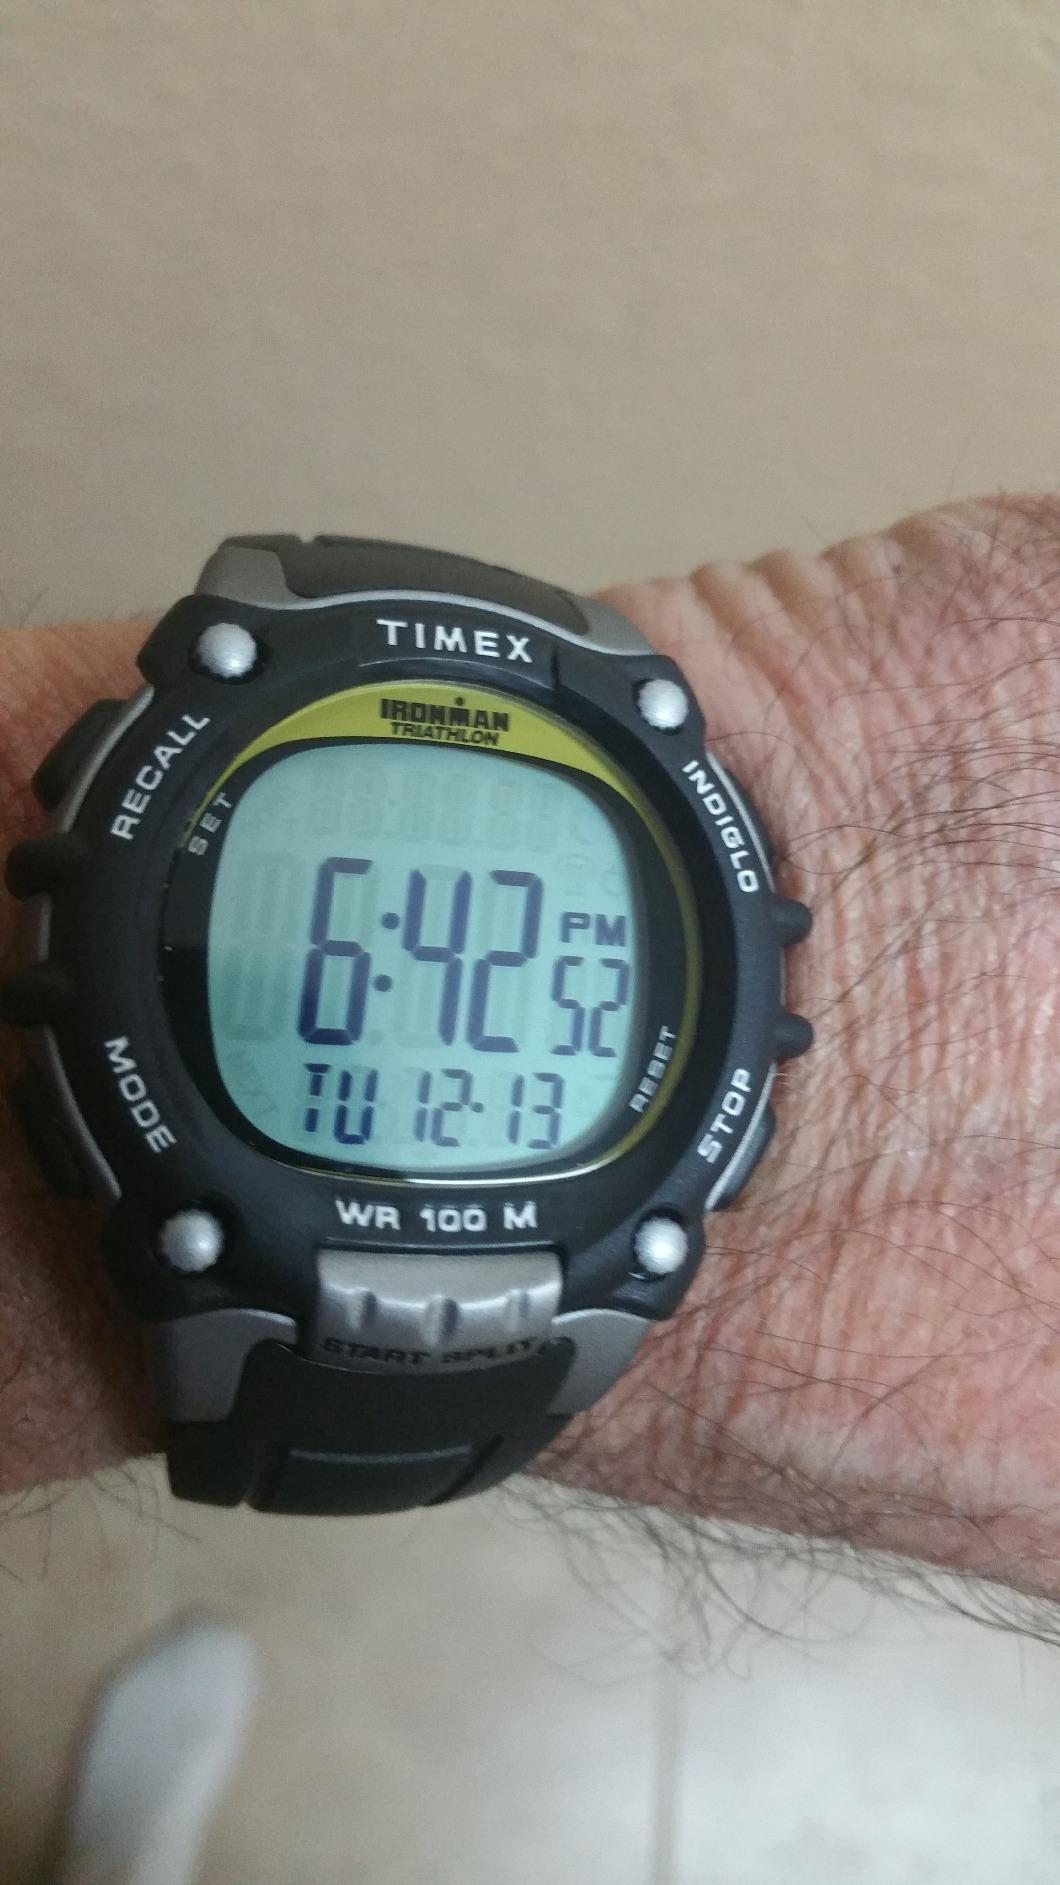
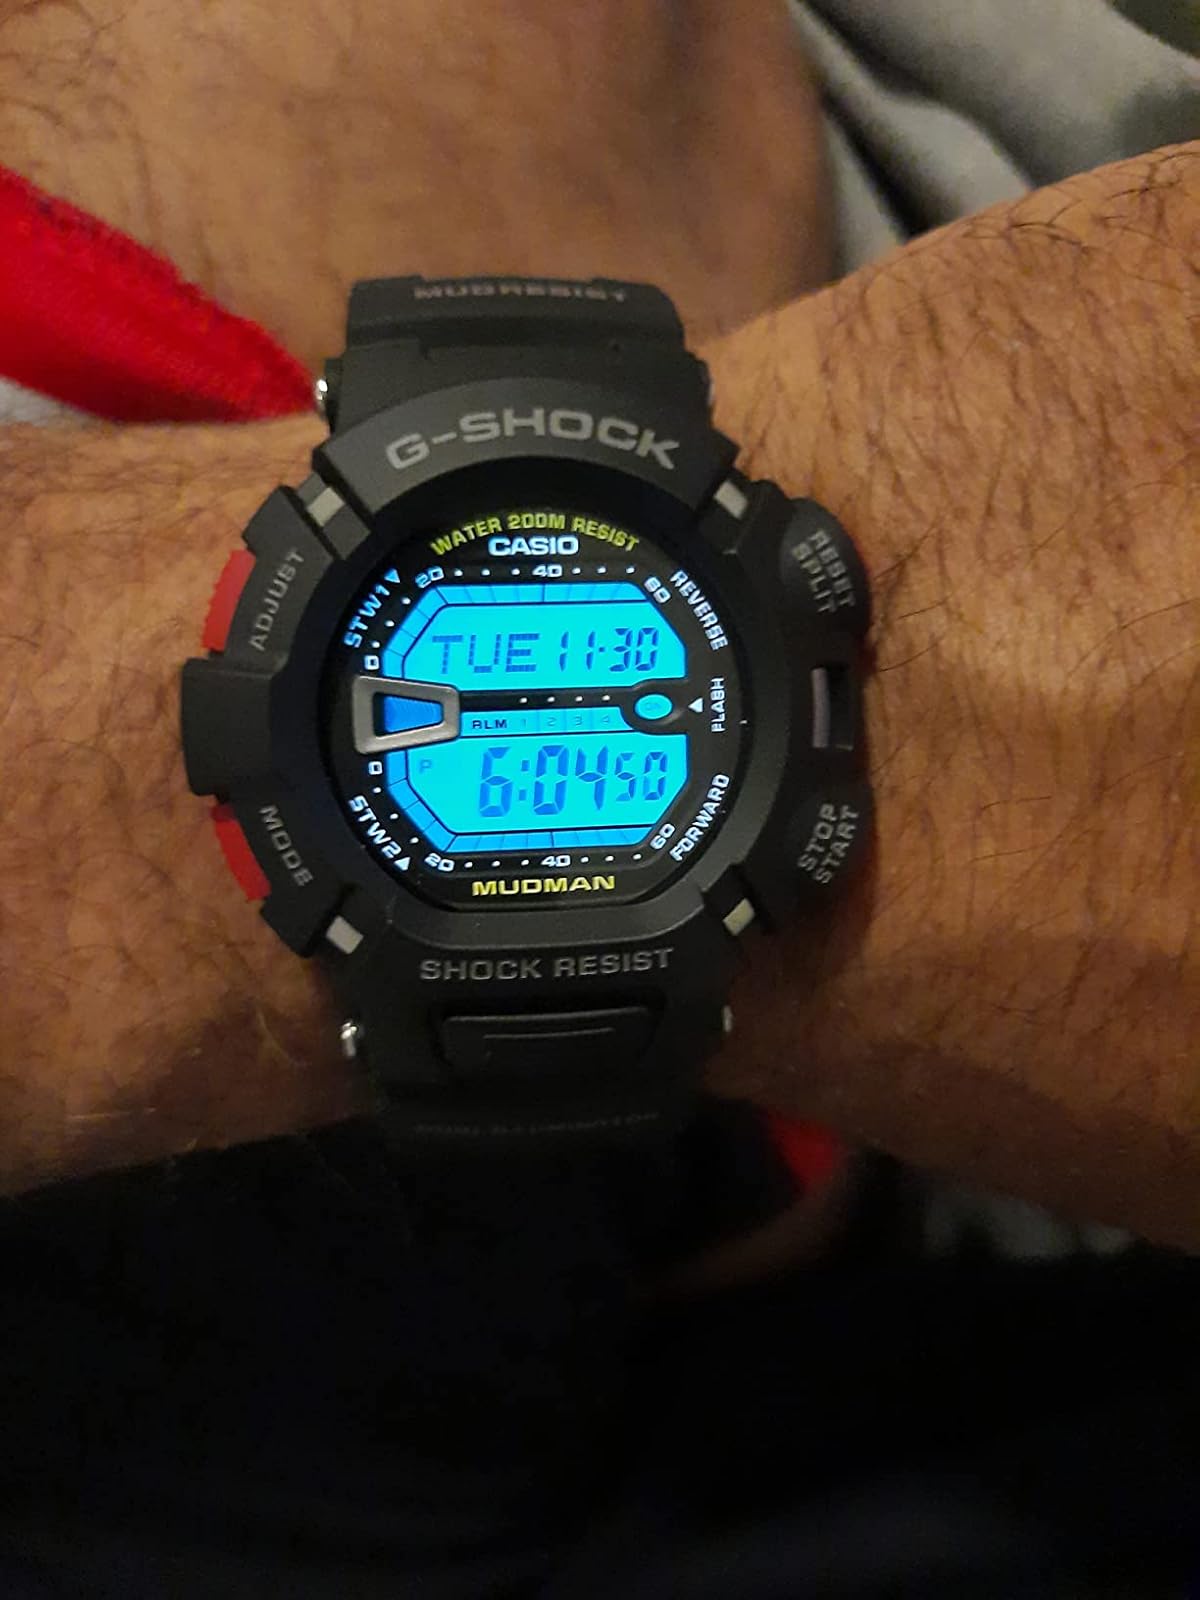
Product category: accessories_watch
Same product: no